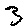
Label: 3